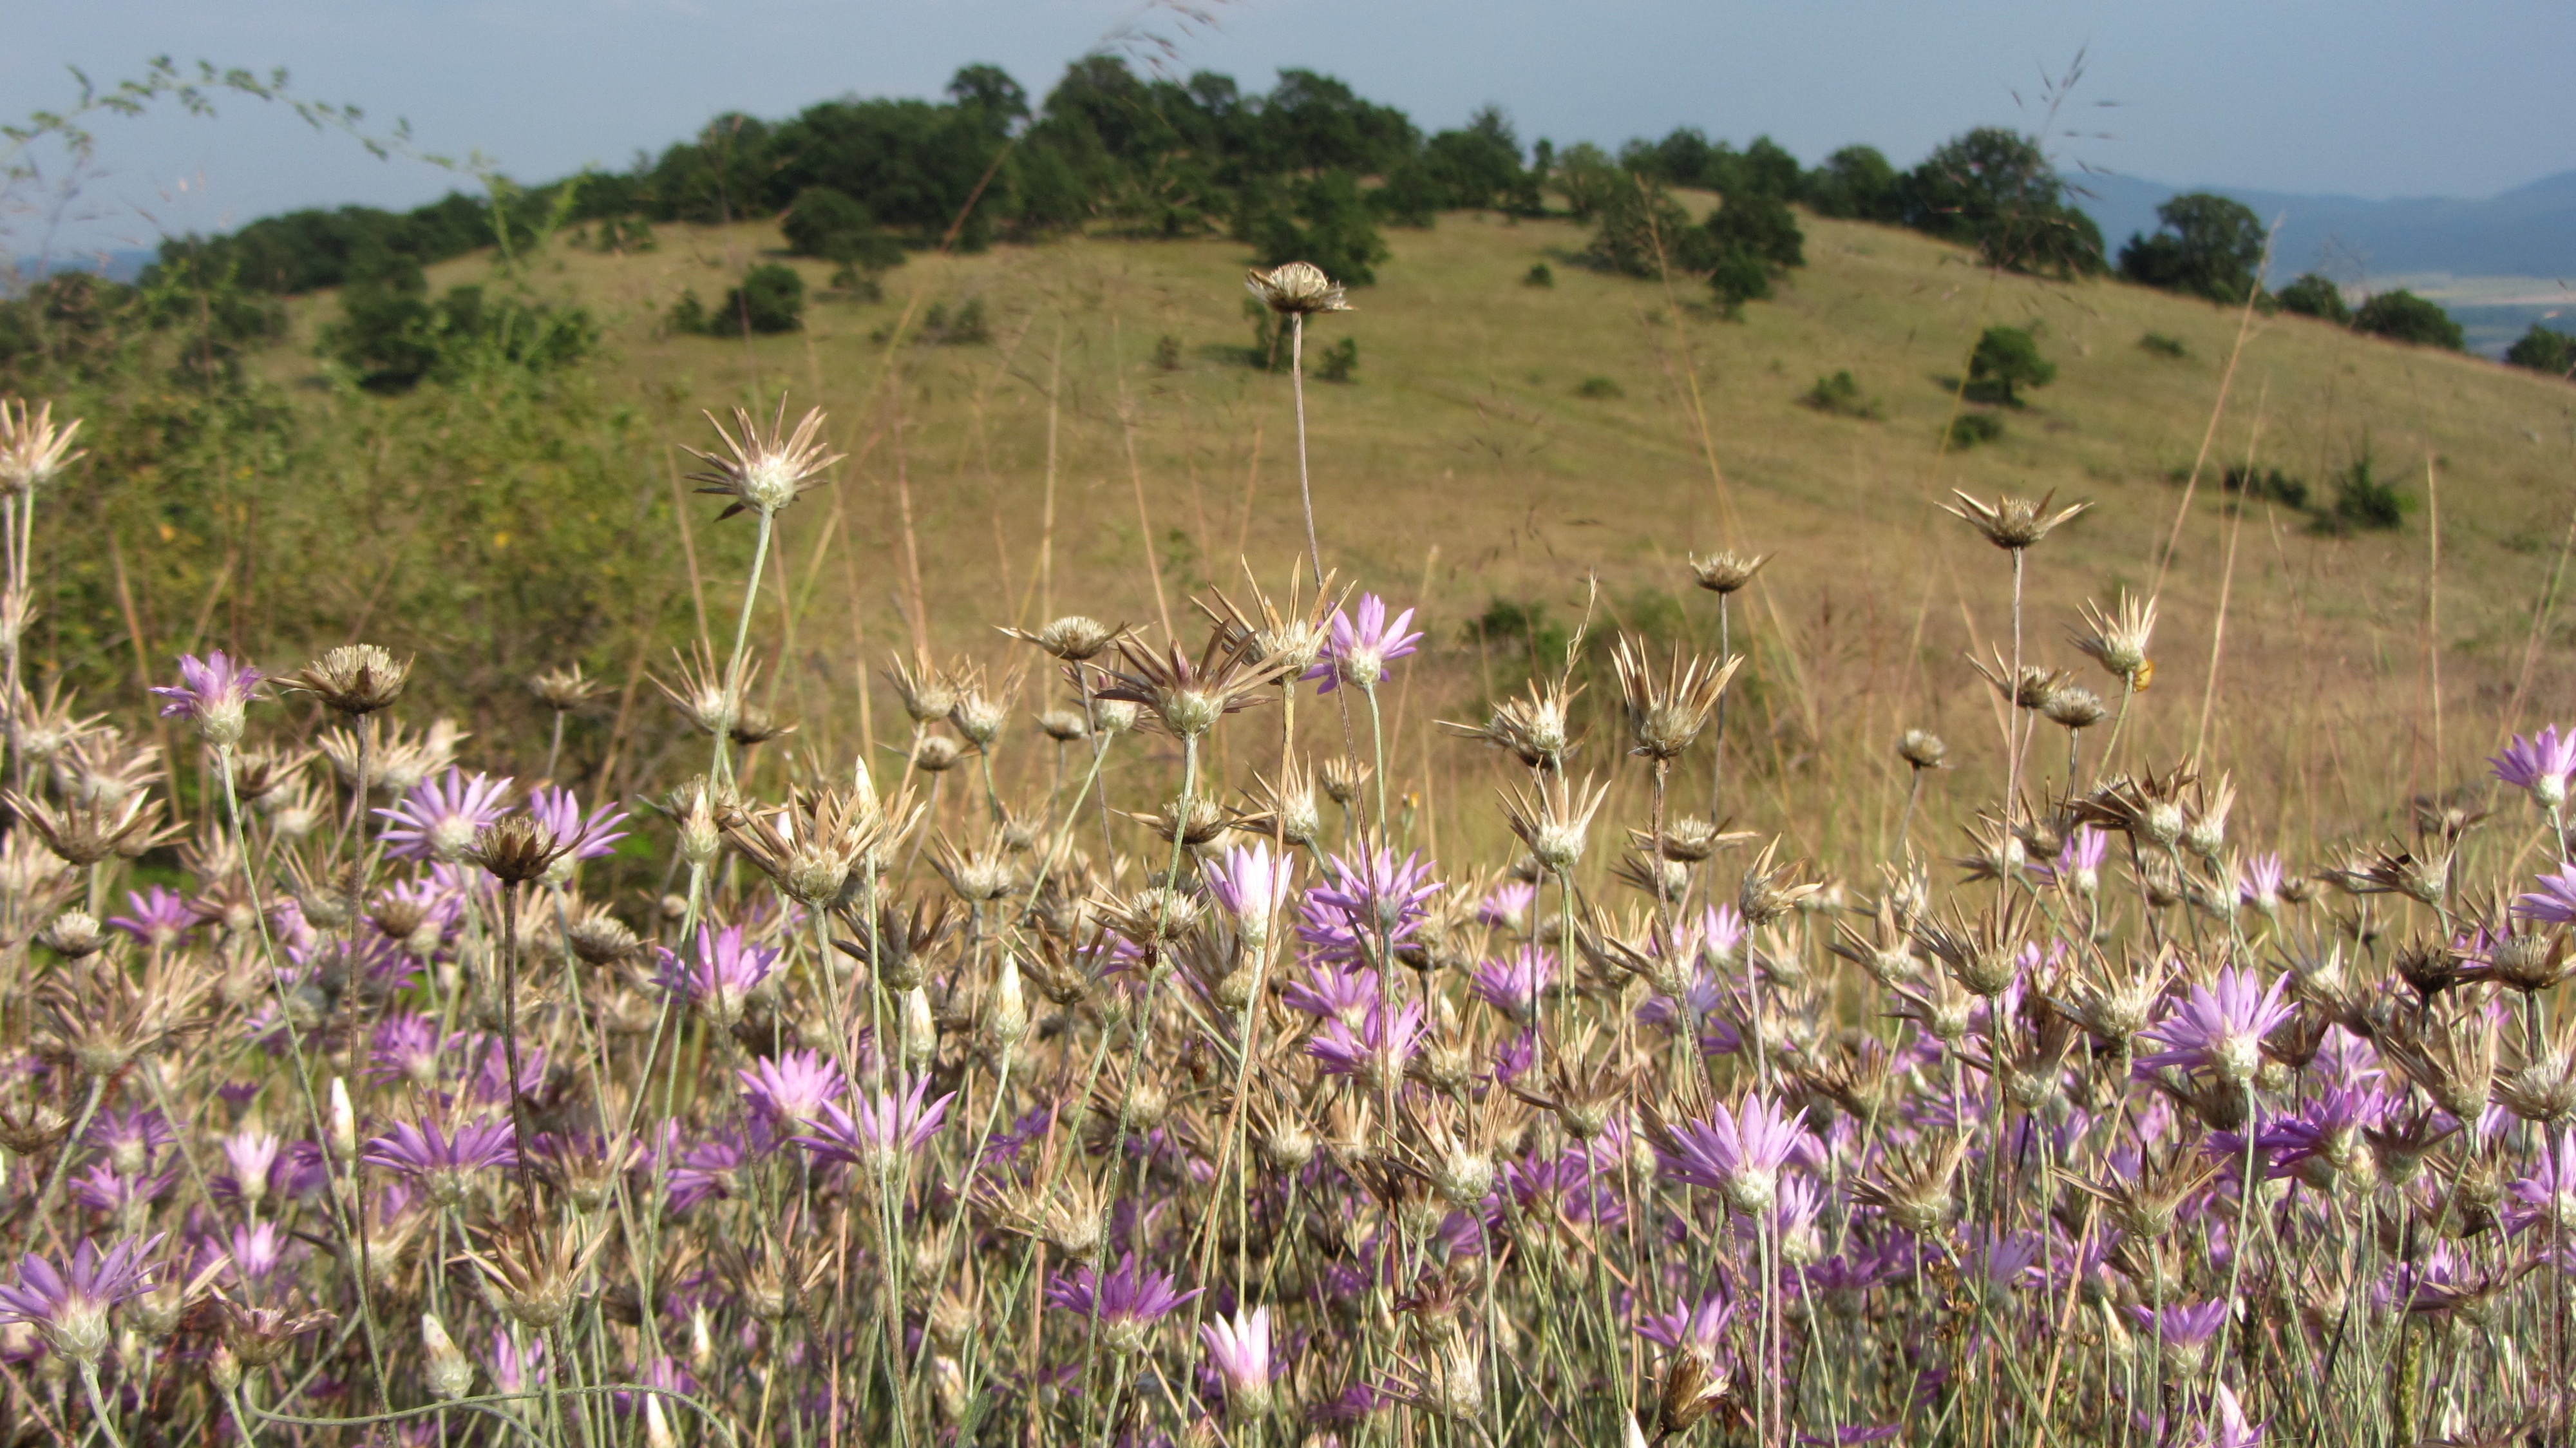
nature, forest, grass, plant, field, meadow, prairie, flower, purple, flora, savanna, wildflower, flowers, wild plant, dry flower, grassland, wetland, area, habitat, ecosystem, steppe, flowering plant, natural environment, grass family, land plant